Omar Bradley

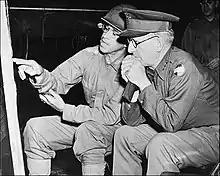
Lesley J. McNair listens as Omar Bradley explains a scenario at the Louisiana Maneuvers

Many Army officers present at the maneuvers later rose to very senior roles in World War II, including Bradley, Mark Clark, Dwight Eisenhower, Walter Krueger, Lesley J. McNair and George Patton.